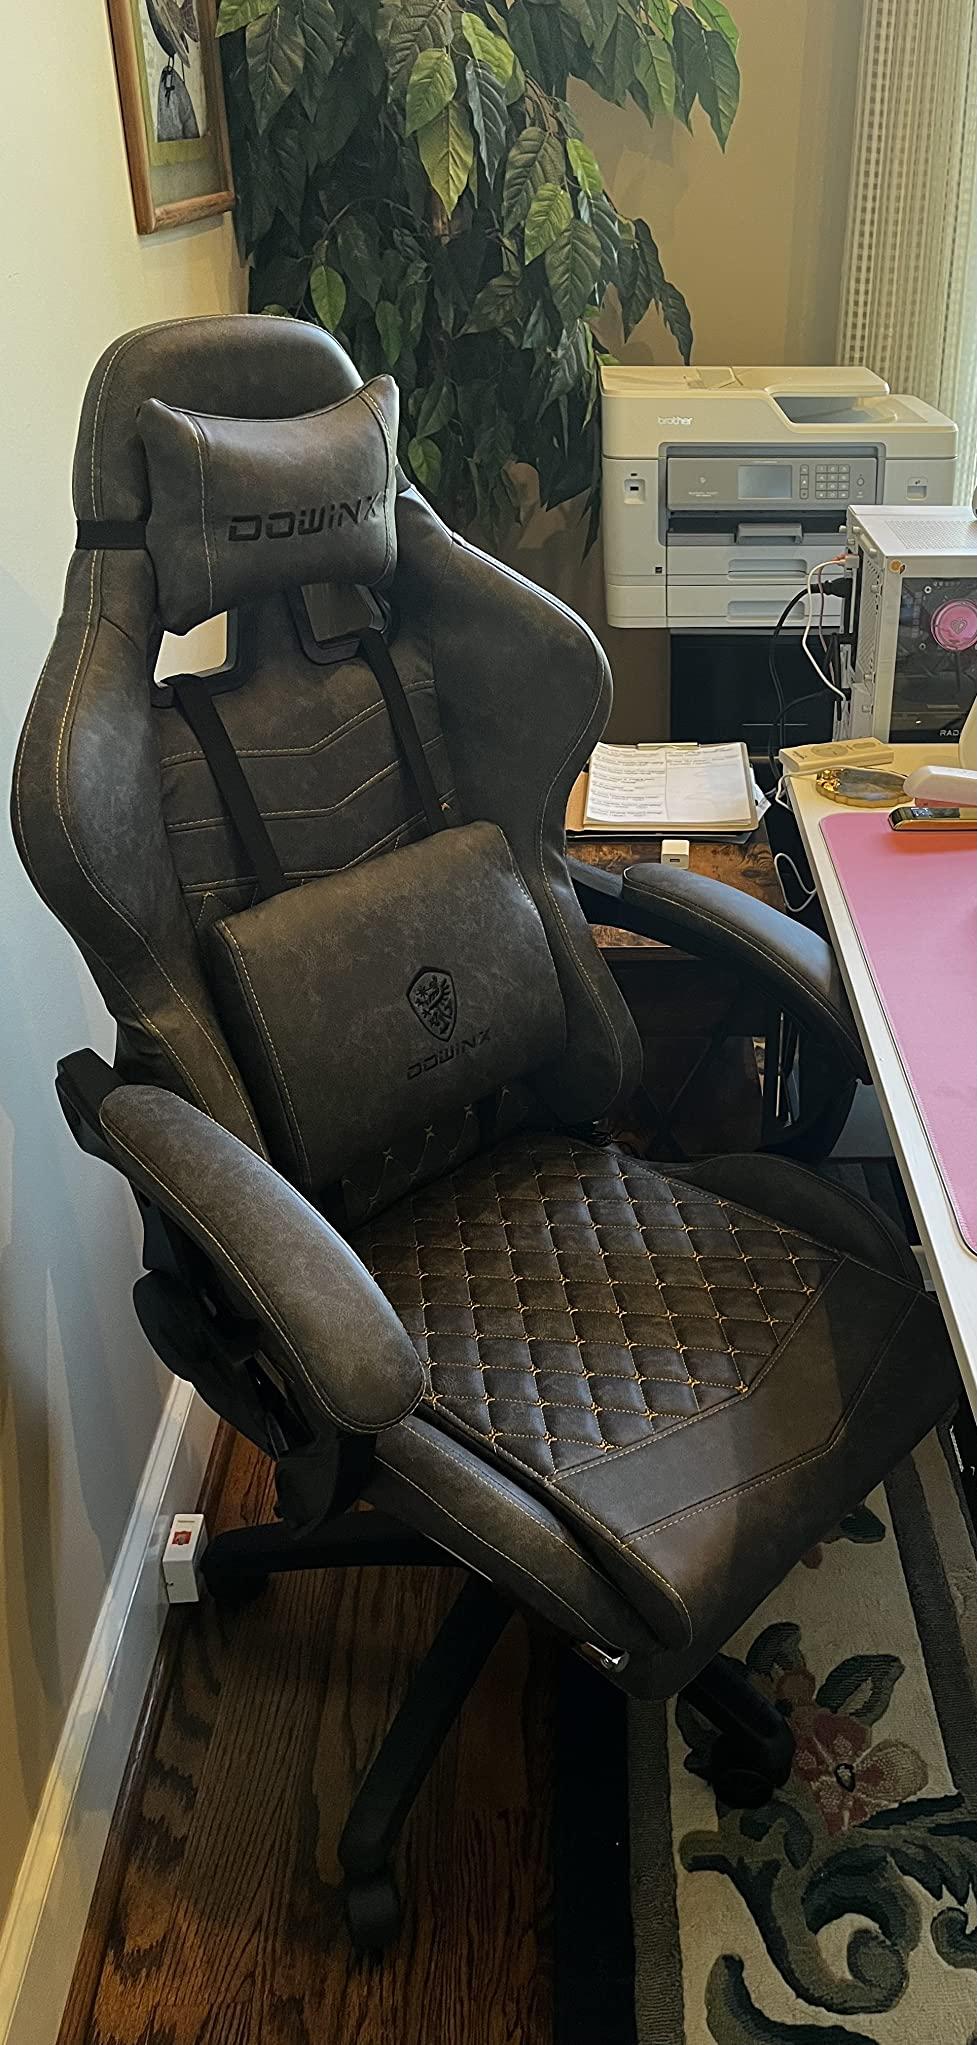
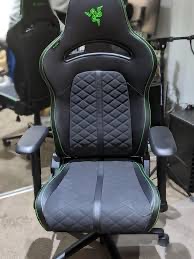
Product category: items_chair
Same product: no